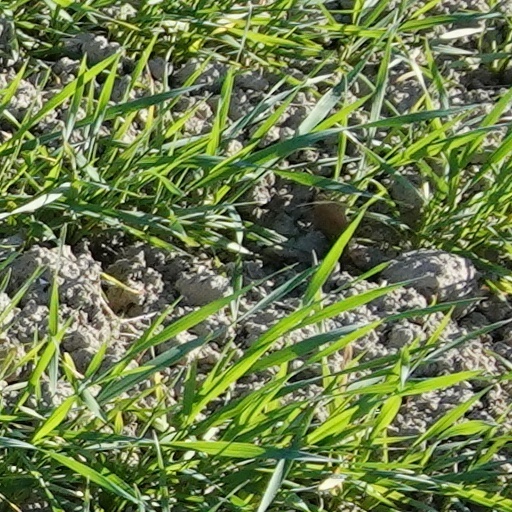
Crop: wheat